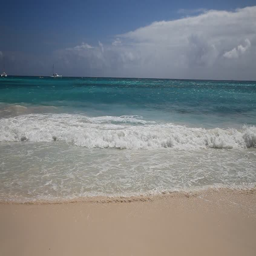
waves washing up onto the beach